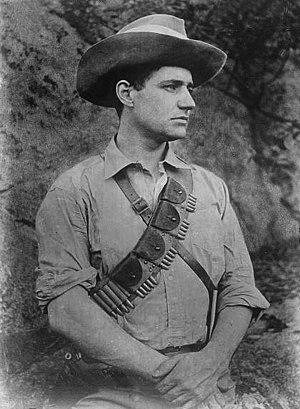
Un Afrikaner est un Sud-africain blanc d’origine néerlandaise, française, allemande ou scandinave qui s’exprime dans une langue dérivée du néerlandais du XVIIᵉ siècle : l’afrikaans.